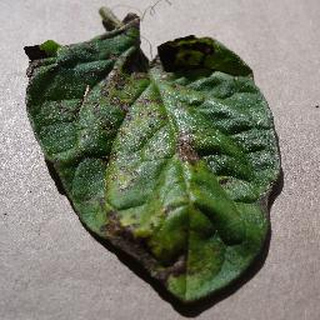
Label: tomato_early_blight